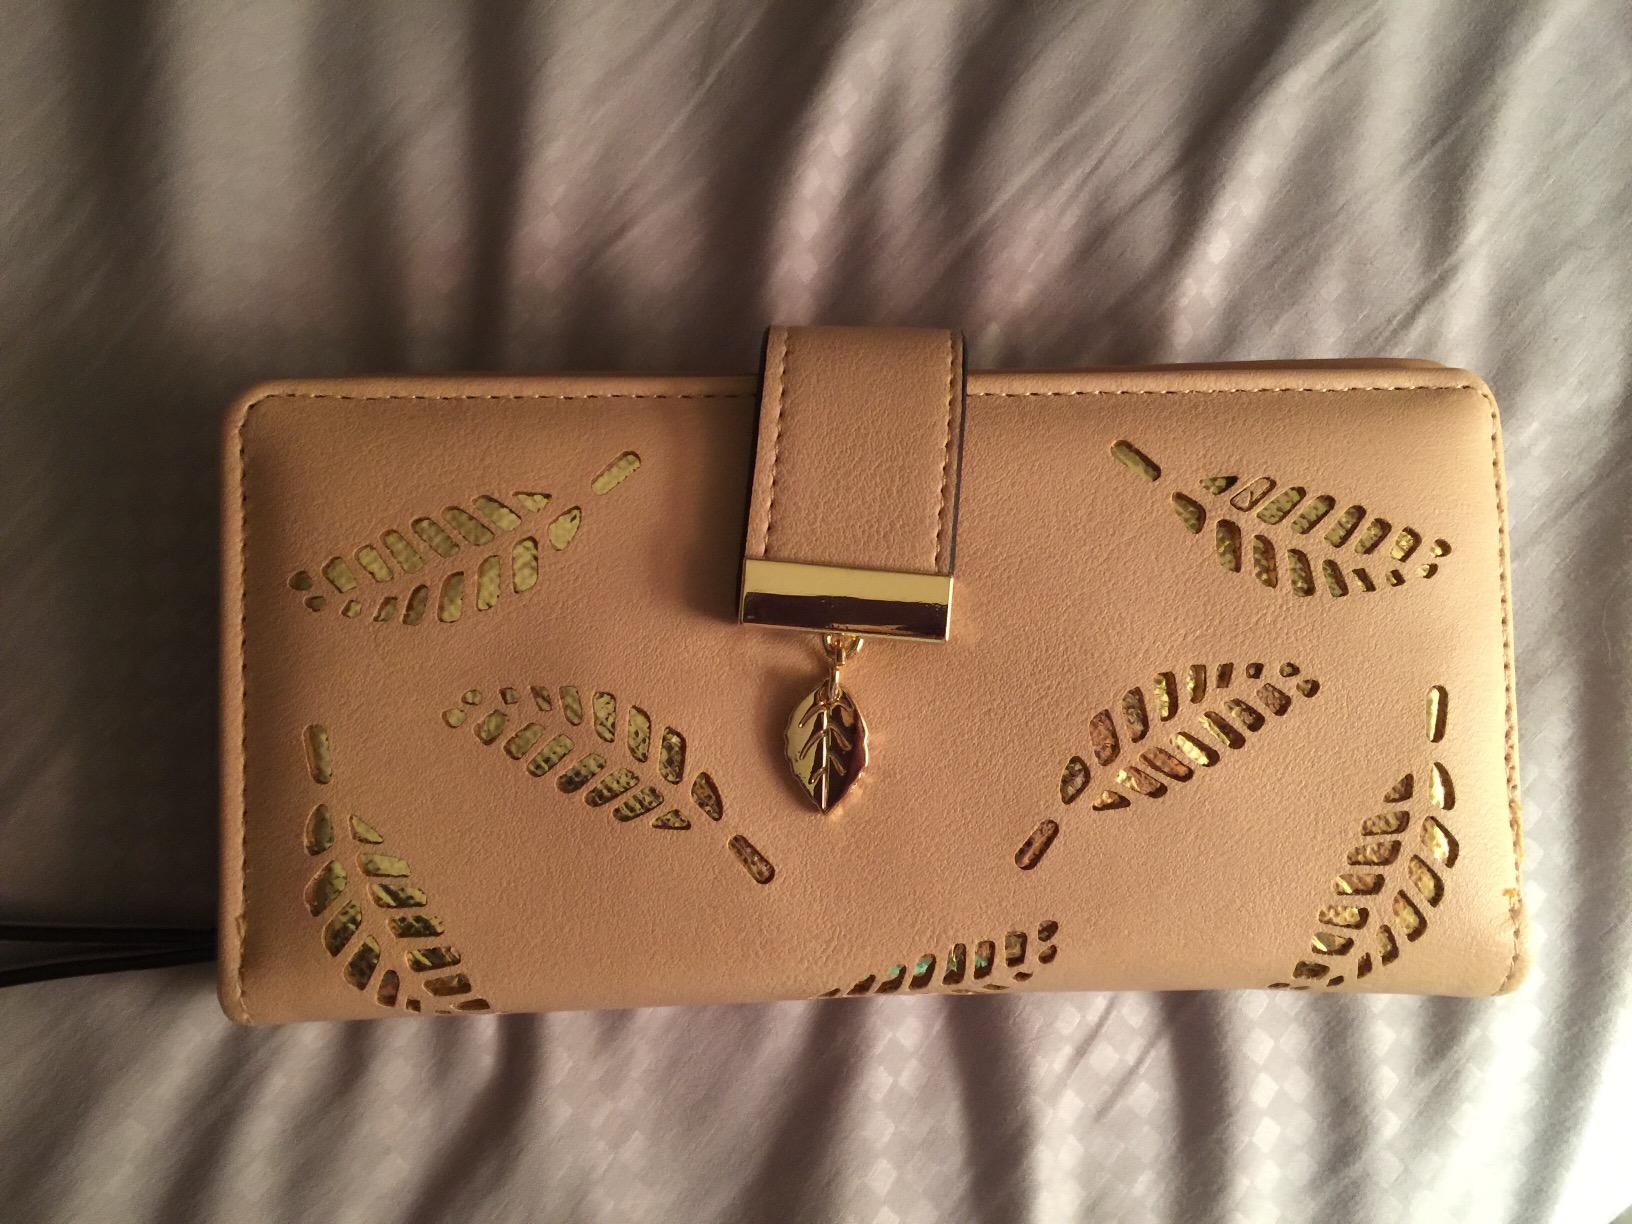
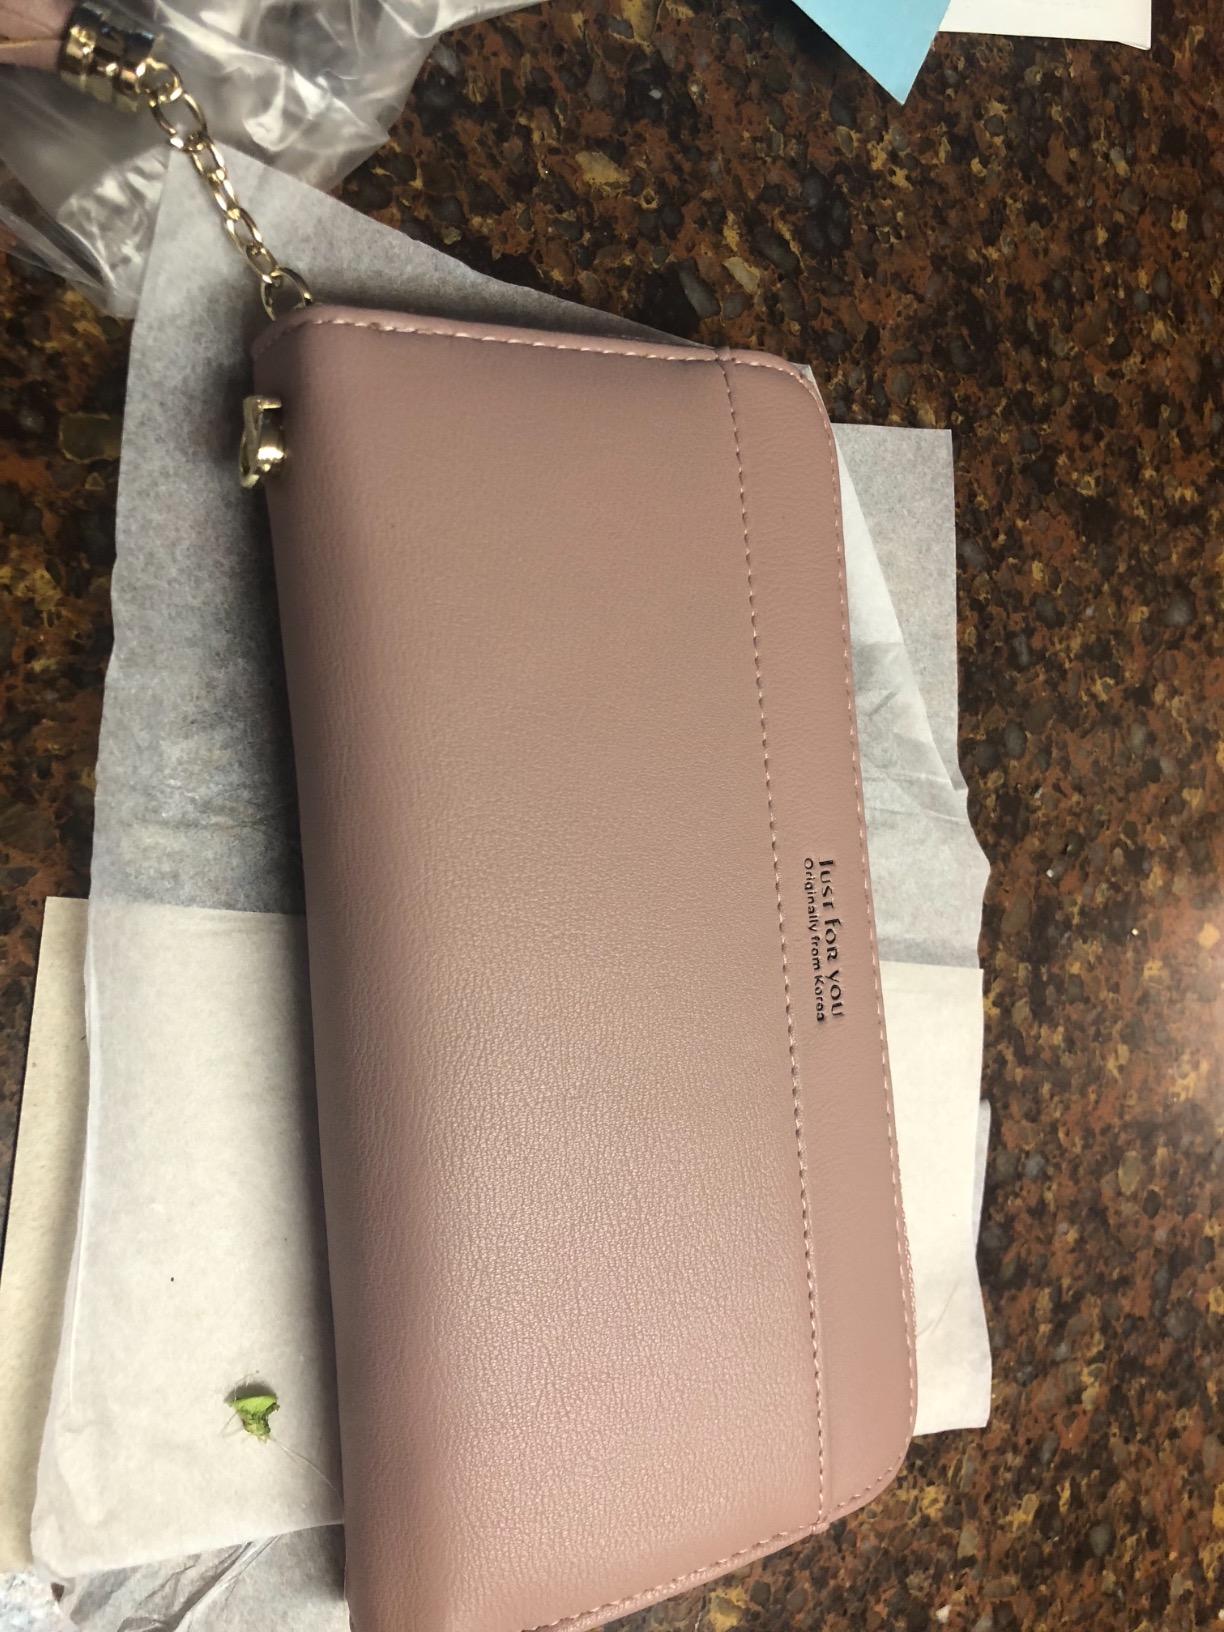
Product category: accessories_wallet
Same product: no